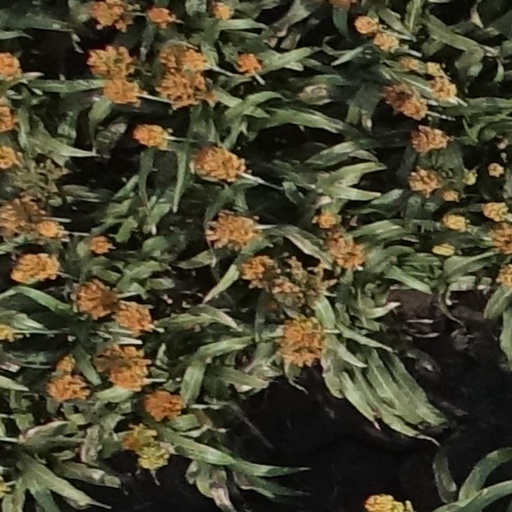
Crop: sorghum